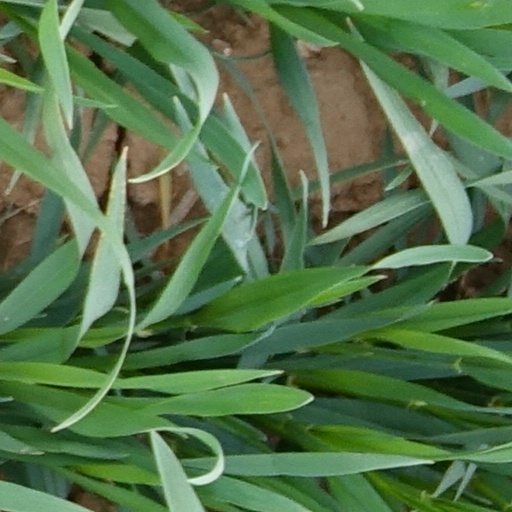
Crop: wheat